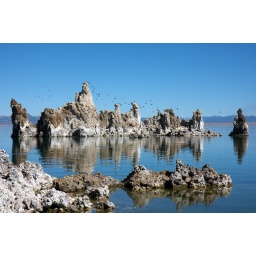
birds flying around